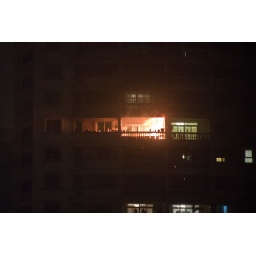
The fire on a balcony in another building in Hunter's complex.